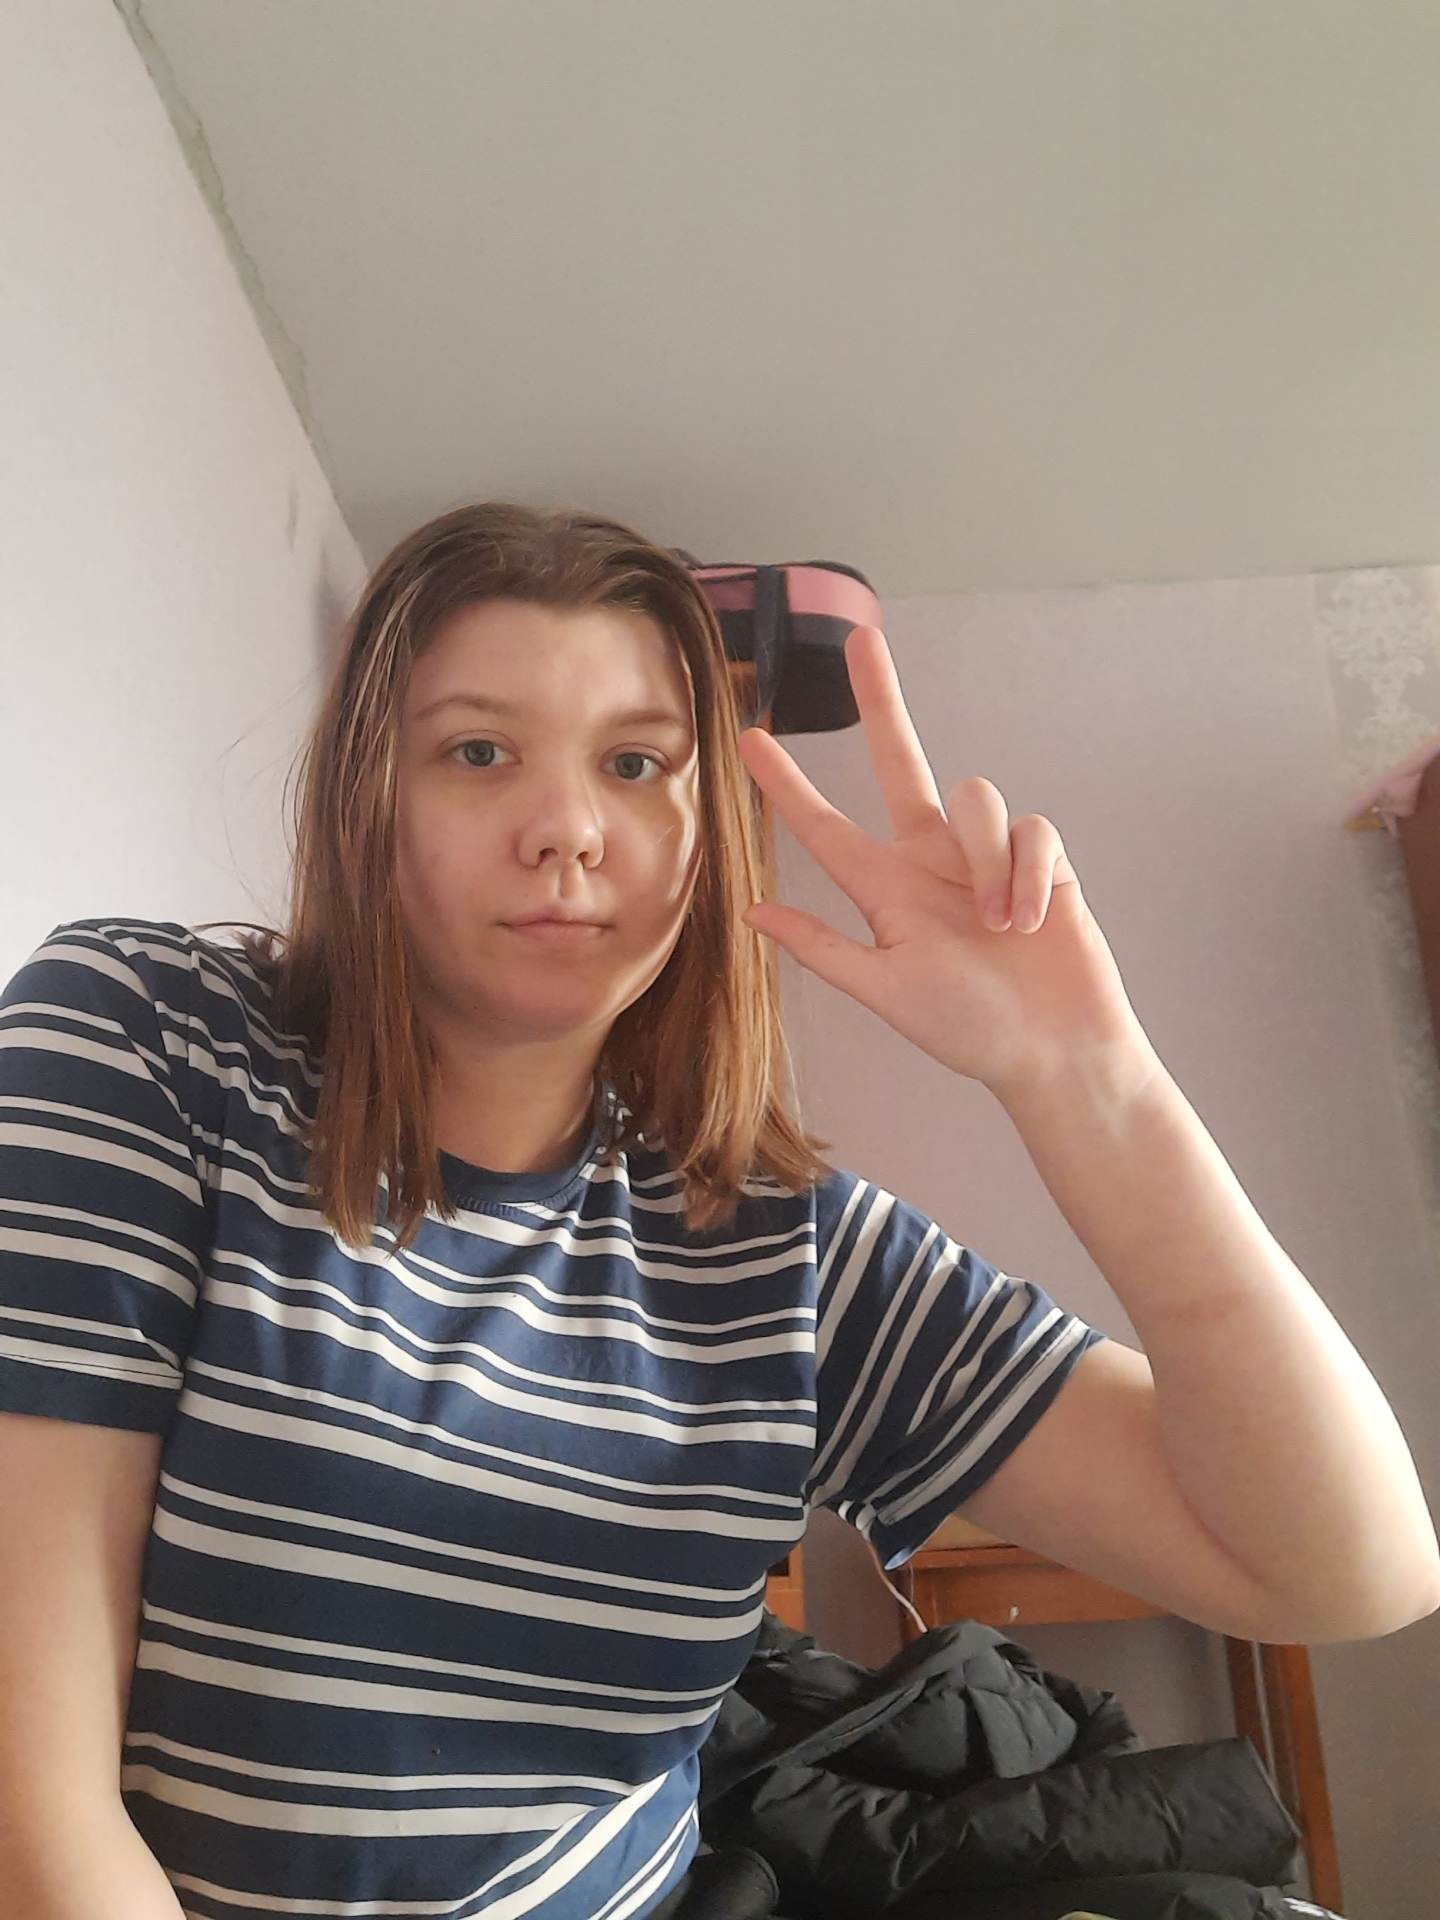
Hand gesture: three2